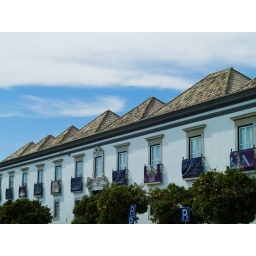
Just nice house hats in Faro